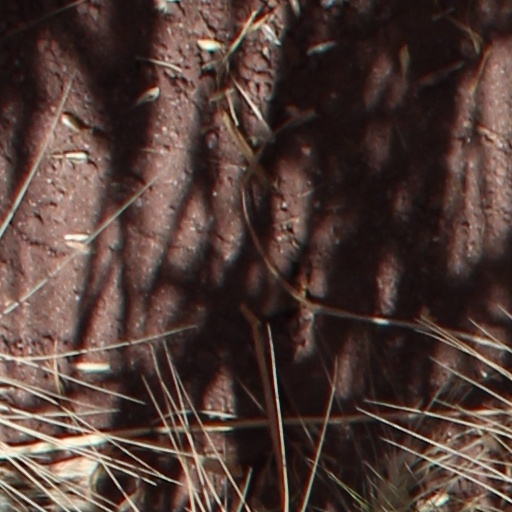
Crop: wheat